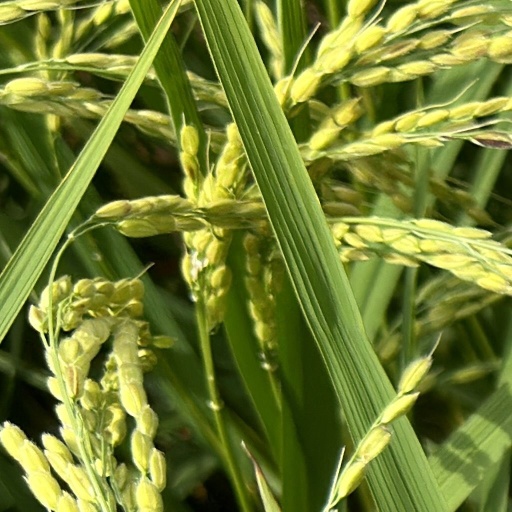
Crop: rice